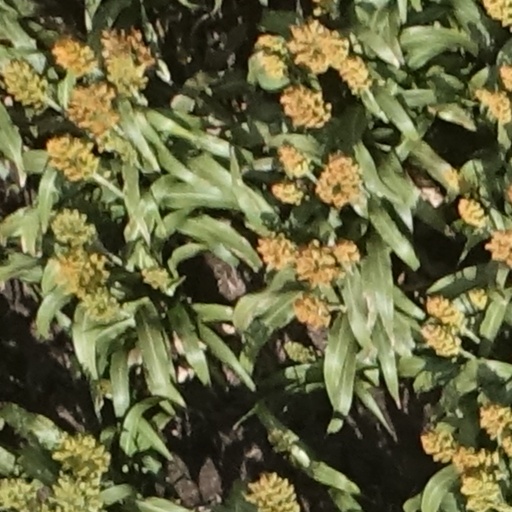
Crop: sorghum